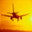
Label: airplane